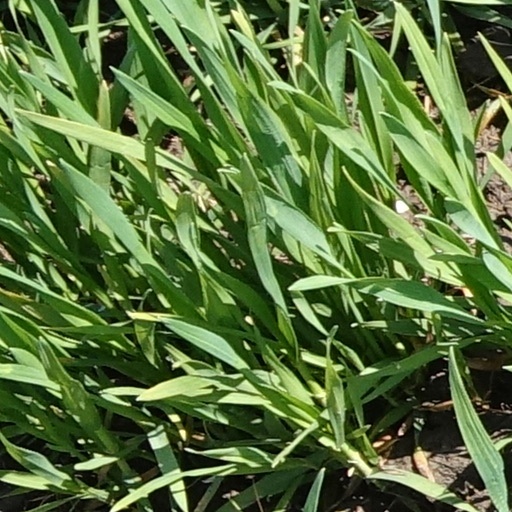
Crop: wheat